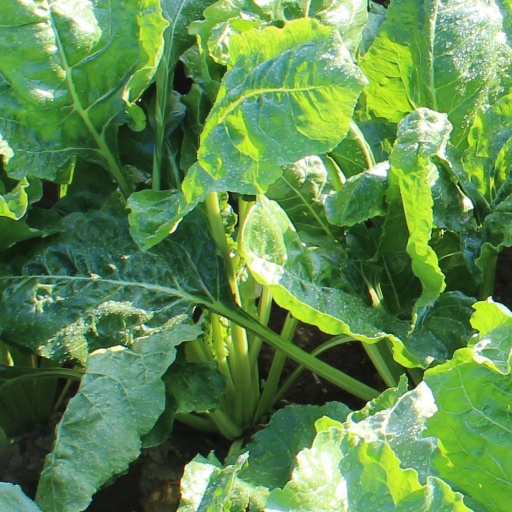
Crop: sugar beet